Estelle Cascarino

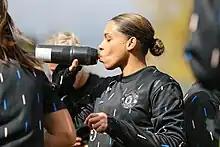
Cascarino with Manchester United in 2023

Estelle Cascarino (born 5 February 1997) is a French professional footballer who plays as a defender for Serie A club Juventus and the France national team.